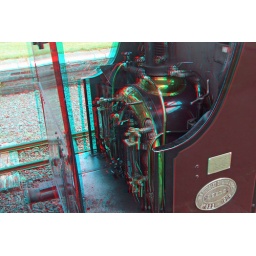
Lake Bala Steam Railway in anaglyph 3D stereo red blue glasses to view